Question: Please indicate a possible affordance area of the scissors that can be used for holding.
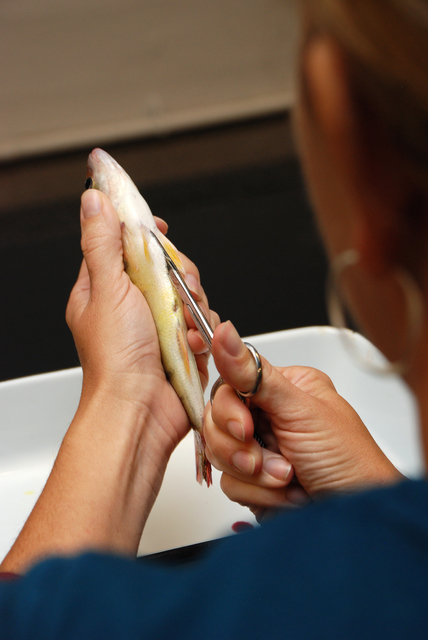
Answer: [168.5, 262.5, 266.5, 462.5]